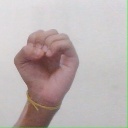
अक्षर: ऊ